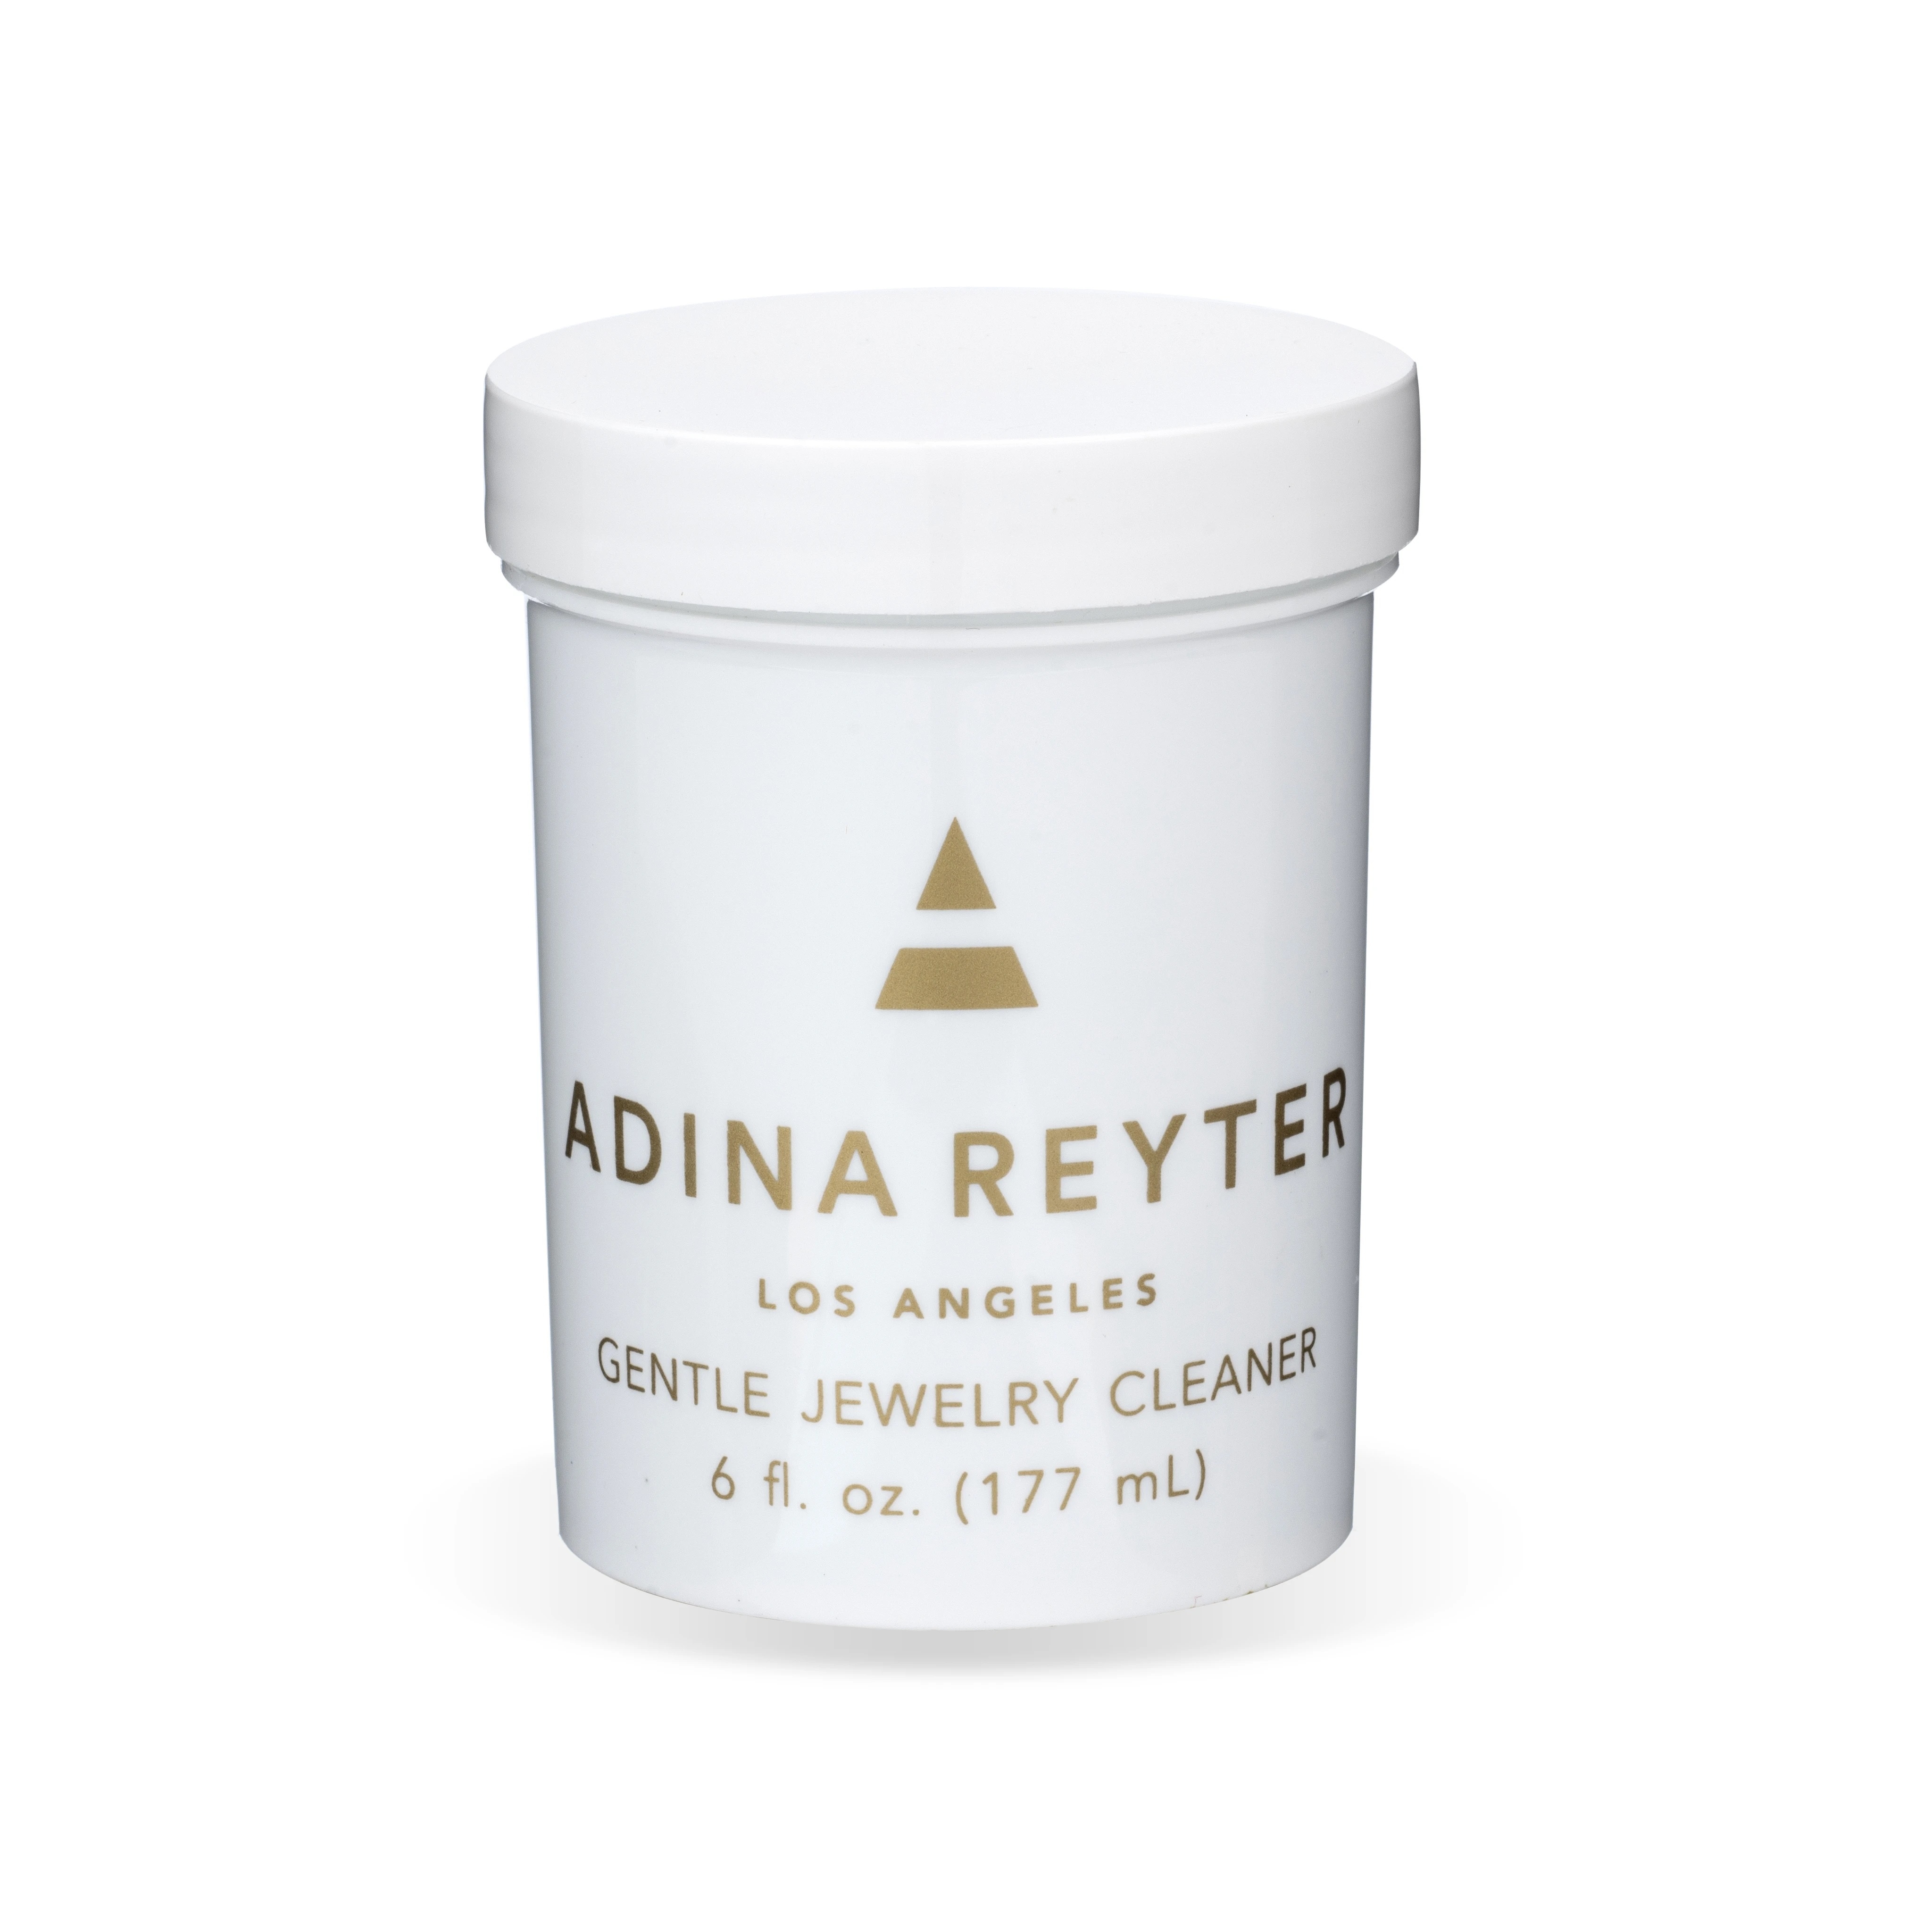
Adina - Gentle Jewelry Cleaner 6 fl oz.
Gentle Jewelry Cleaner 6 fl oz.
Brand: Adina
Category: Health & Beauty > Jewelry Cleaning & Care > Jewelry Cleaning Solutions & Polishes